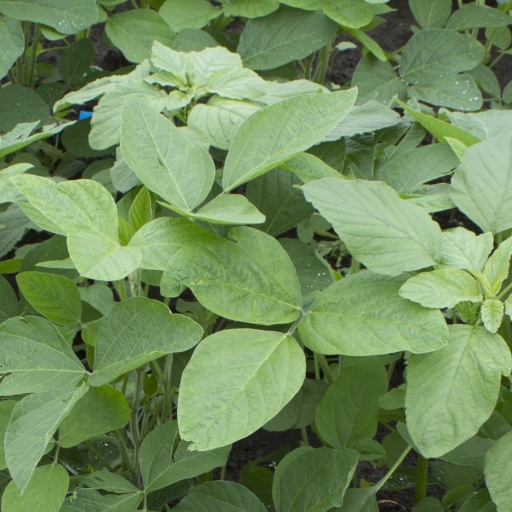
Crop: soybean